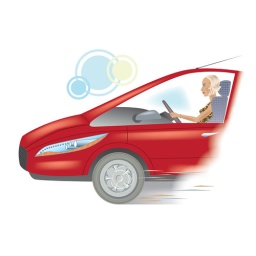
Illustration: Girl in red car